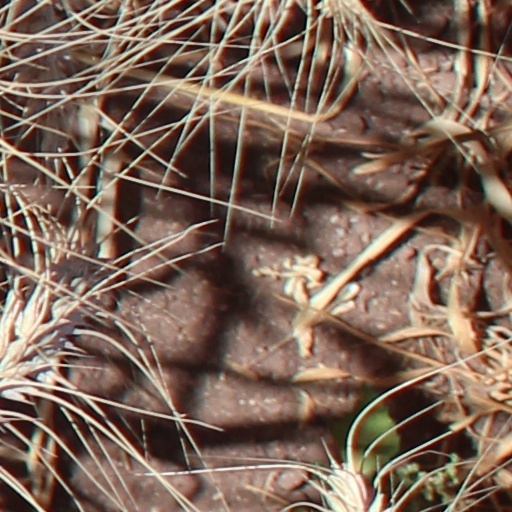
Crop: wheat